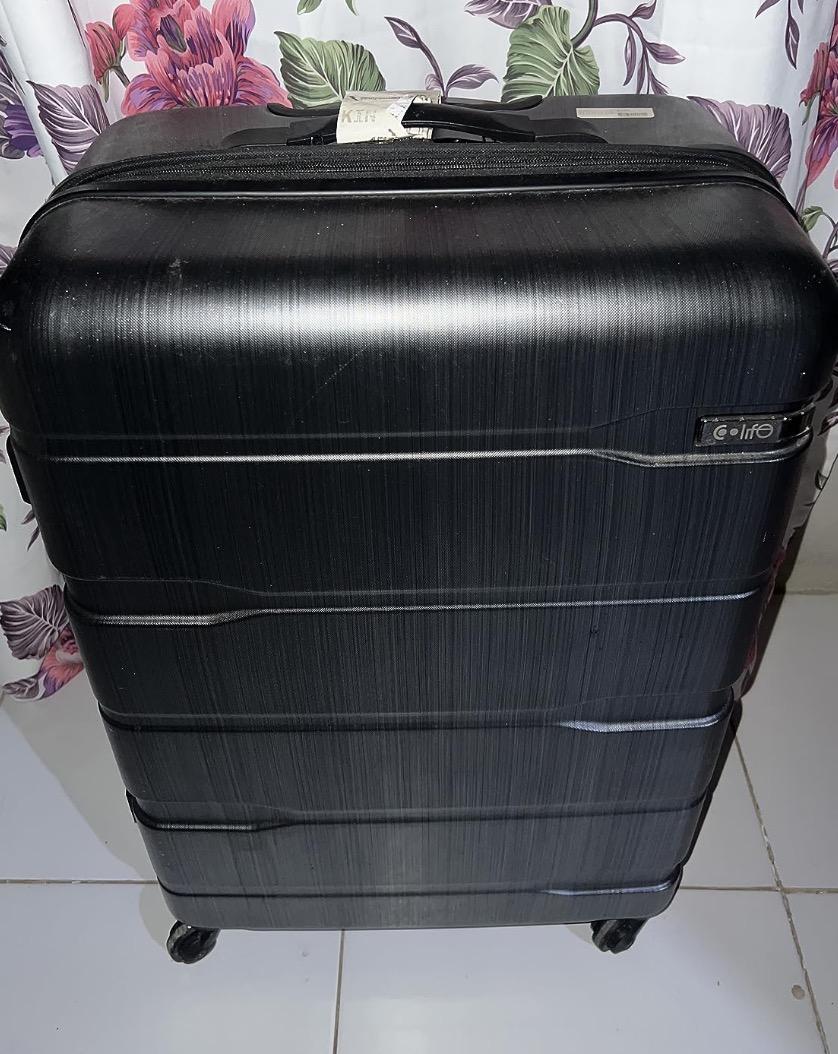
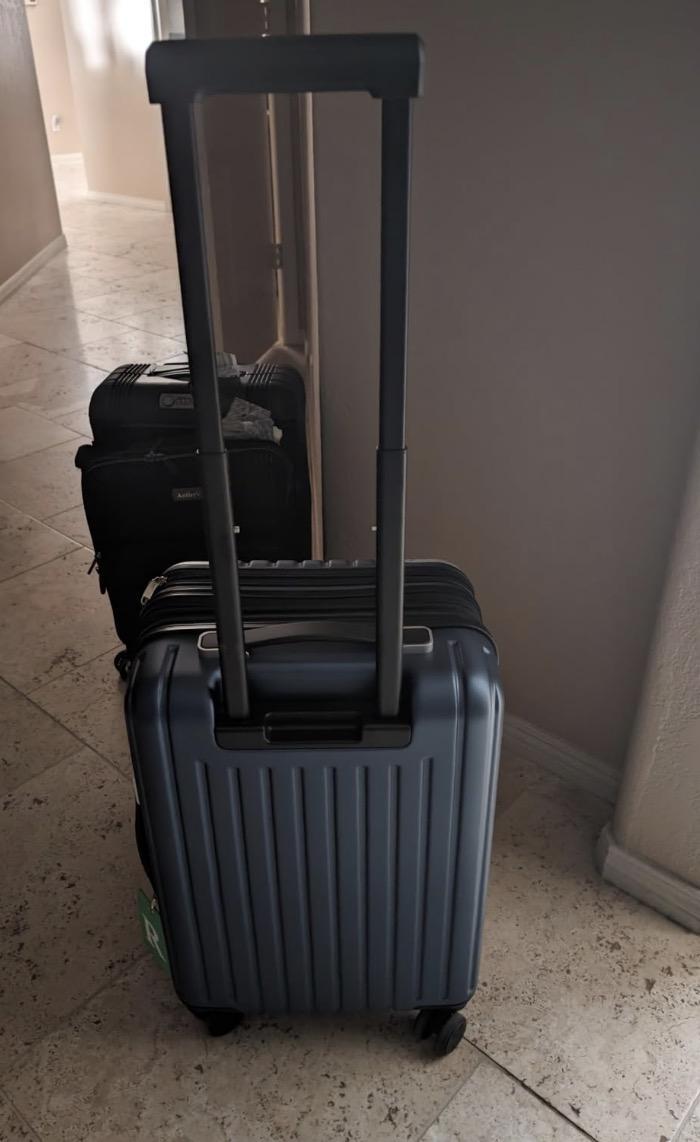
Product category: items_tea
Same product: no